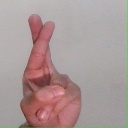
अक्षर: र